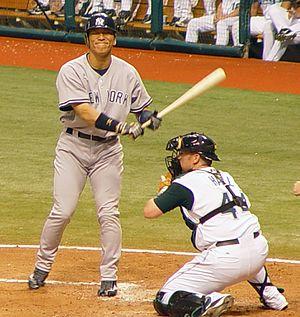
Hideki Matsui est un joueur japonais de baseball. Après 10 saisons dans le Championnat du Japon de baseball avec les Yomiuri Giants, il passe en Ligue majeure aux États-Unis et y joue 10 saisons, dont 7 avec les Yankees de New York, de 2003 à 2009.